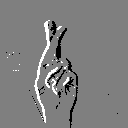
ASL letter: r